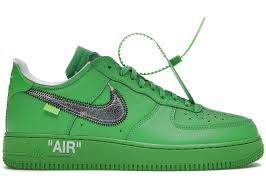
Label: Sneaker